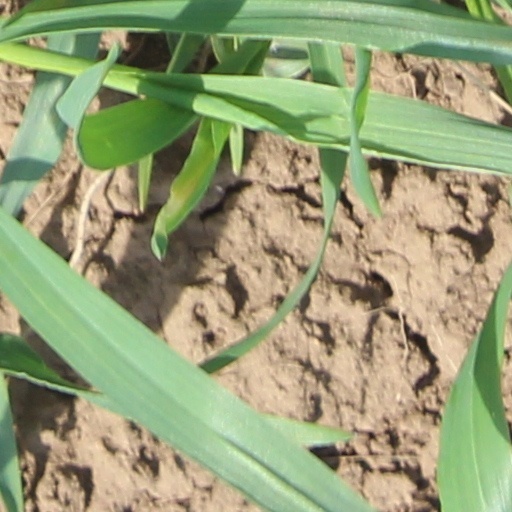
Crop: wheat